The Undertaker

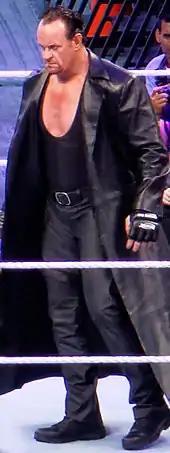
The Undertaker in the ring at WrestleMania 31 in 2015

On the February 24, 2014, episode of "Raw", The Undertaker returned to confront Brock Lesnar and accepted his challenge for a match at WrestleMania XXX. After 25 minutes and three "F-5"s, Lesnar won the match at WrestleMania by pinfall, ending The Undertaker's Streak in what was described as "the most shocking result in WWE history". Following the match, The Undertaker was hospitalized with a severe concussion which he suffered in the first minutes of the match. In a December 2014 interview, Vince McMahon confirmed that it was his final decision to have Lesnar end The Streak and that The Undertaker was initially shocked at the decision. McMahon justified his decision that it would significantly enhance Lesnar's formidability to set up the next WrestleMania event and that there were no other viable candidates to fill Lesnar's role. In 2014, The Undertaker was also offered to be inducted into the WWE Hall of Fame, but he declined the offer, feeling it wasn't time yet.